Gongylonema pulchrum

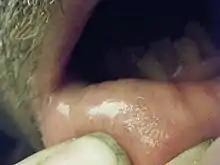
Serpentine path of "Gongylonema pulchrum" in the lip mucosa of a man

In 1996, the first reported case of "Gongylonema pulchrum" infection was reported in Japan. A 34-year-old male complaining of irritable stomatitis on his lower lip went in to see his doctor, but the pain subsided spontaneously. However, it recurred several times in the next few months. When he went in to his doctor after one of these episodes, a thread like organism was seen protruding from his ulcer. The patient also had eosinophilia, but the ulcer healed with no scar once the organism was removed. The organism was identified as a female "G. pulchrum" worm, and the patient needed no further treatment.